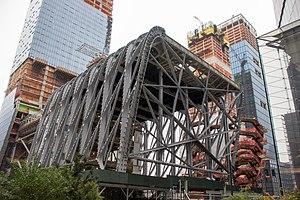
The Shed est un centre culturel à Hudson Yards, Manhattan, à New York. Ouvert le 5 avril 2019, le Shed commande, produit et présente un large éventail d'activités dans les arts de la scène, les arts visuels et la culture pop.